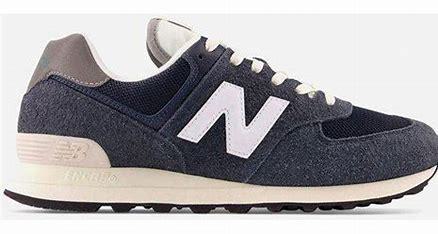
Brand: New
Model: Balance New Balance 574 Series